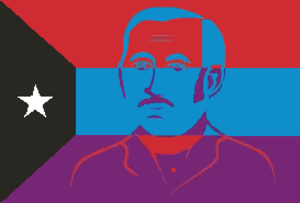
José Gregorio Bastidas est l'une des 3 paroisses civiles de la municipalité de Palavecino dans l'État de Lara au Venezuela.